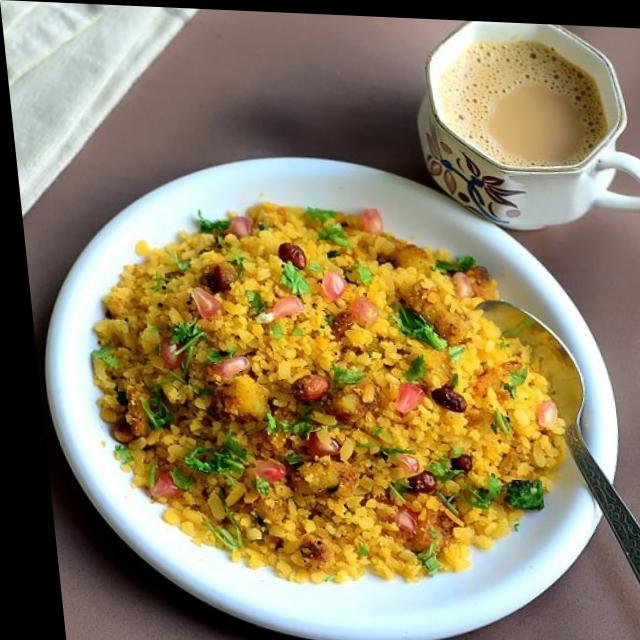
Dish: poha